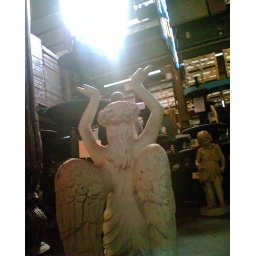
Not tarted up in any way. just the flare from a window in Stepney Salvage Shop in my phone camera lens.